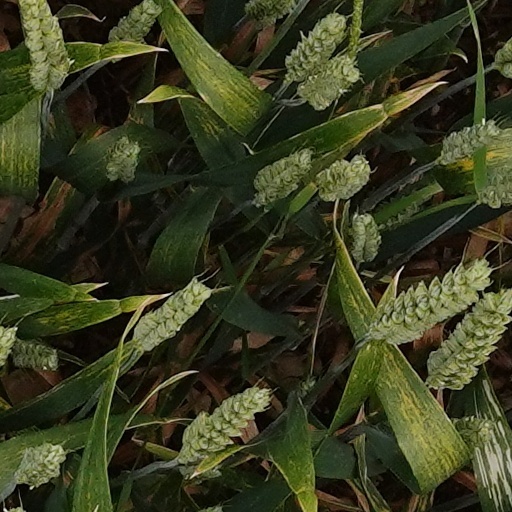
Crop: wheat